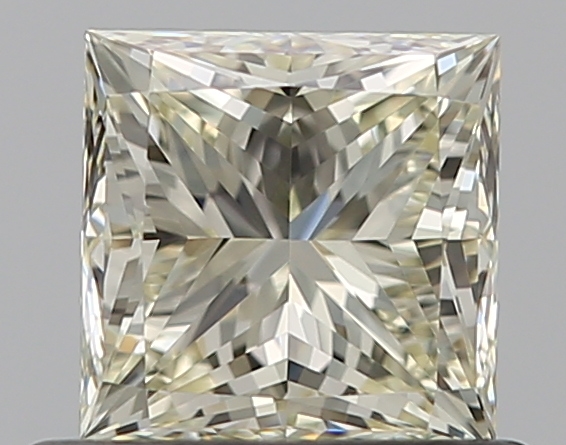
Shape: princess
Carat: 0.7
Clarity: VVS2
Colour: N
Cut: EX
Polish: EX
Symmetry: VG
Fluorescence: F
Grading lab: GIA
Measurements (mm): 4.76 x 4.75 x 3.45